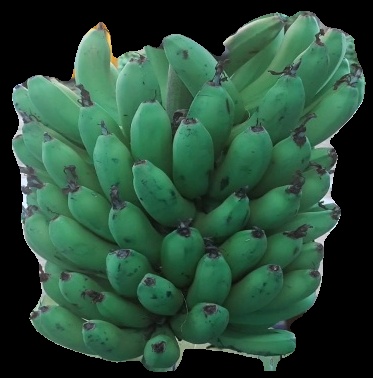
Variety: pachbale
Grade: grade2